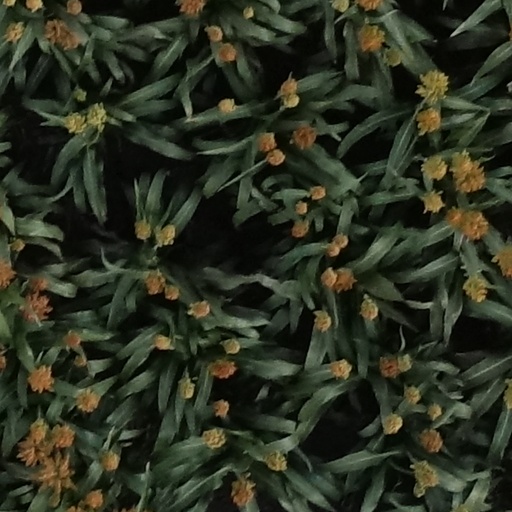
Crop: sorghum